Yoann Salmier

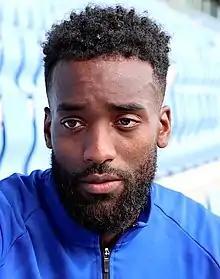
Salmier in 2021

Yoann Salmier (born 21 November 1992) is a professional footballer who plays as a centre-back for club Clermont. Born in metropolitan France, he represents French Guiana at international level.